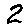
Label: 2